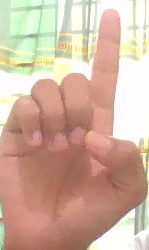
ASL sign: D